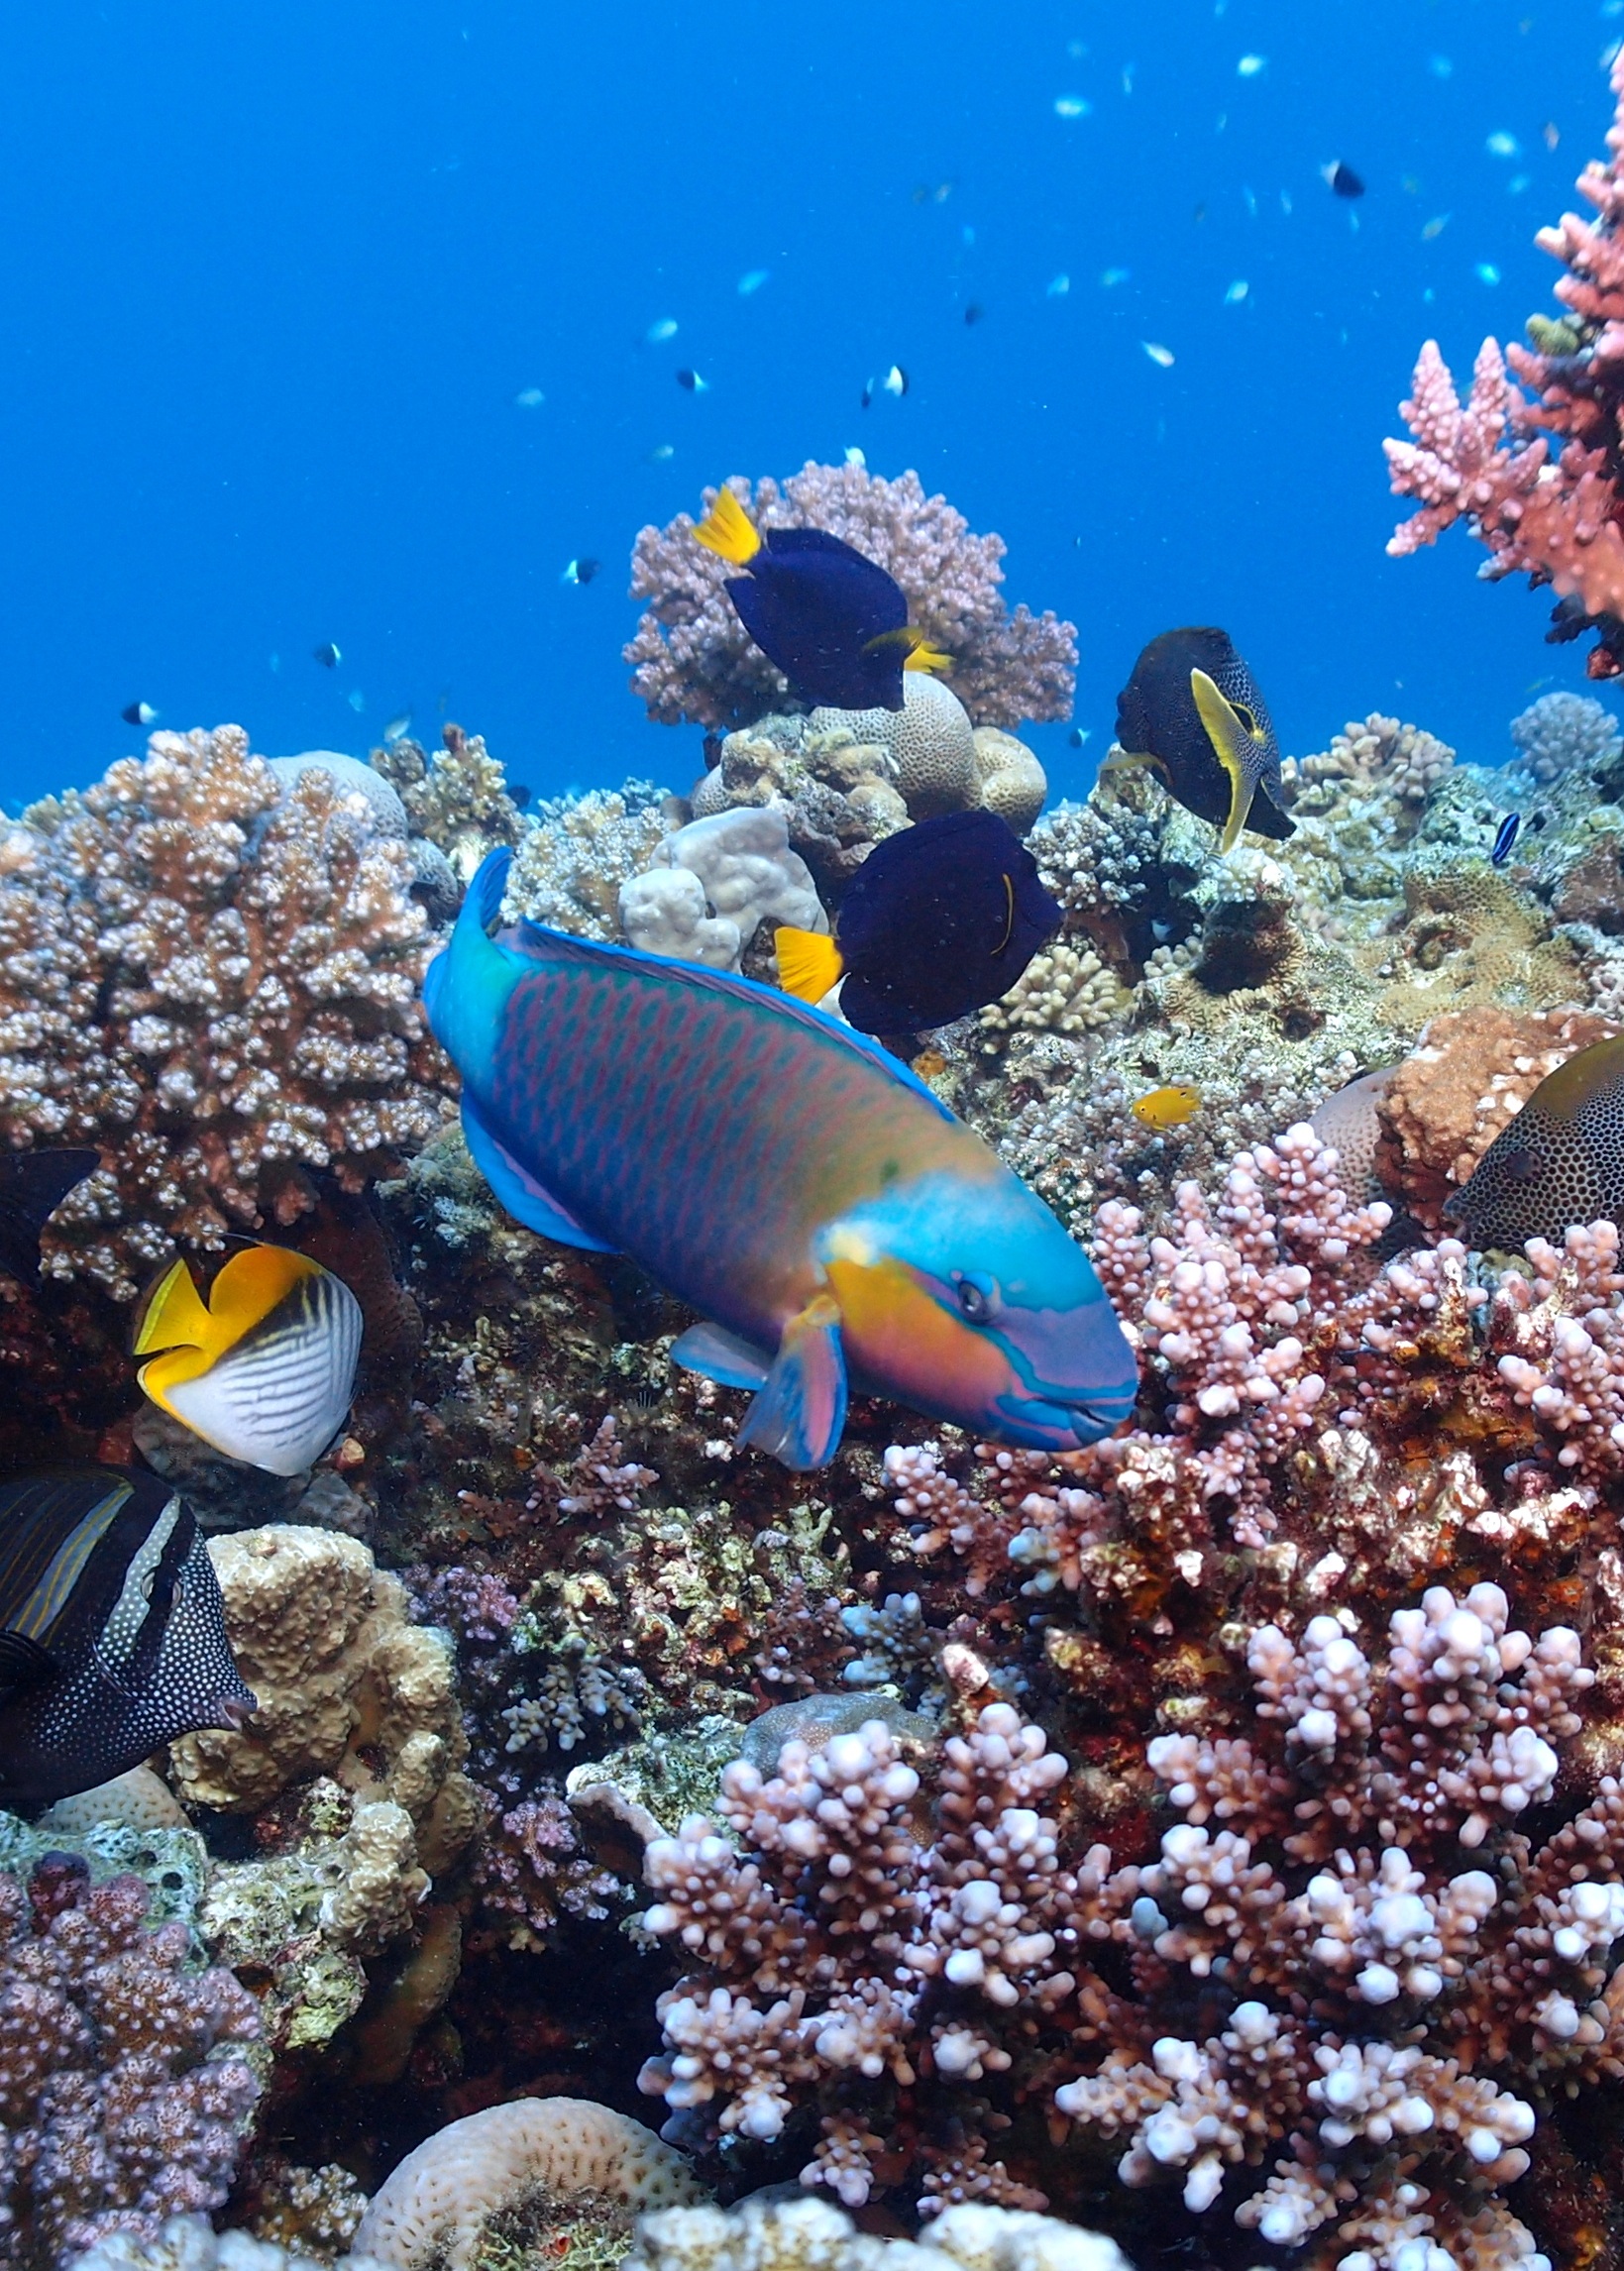
sea, diving, underwater, biology, fish, close, coral, coral reef, reef, egypt, aquarium, habitat, ecosystem, underwater world, red sea, natural environment, marine biology, coral reef fish, pomacentridae, freshwater aquarium